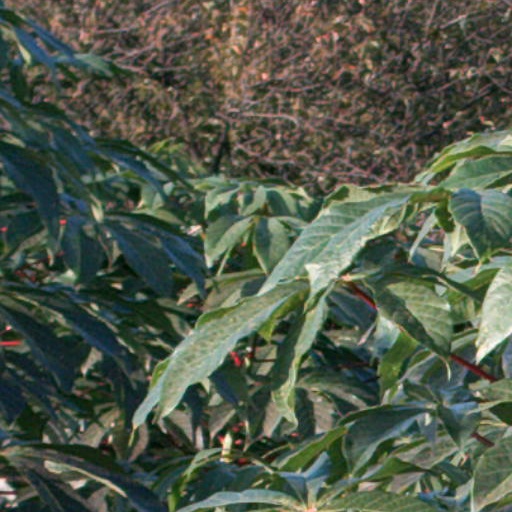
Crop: cassava